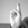
ASL letter: R